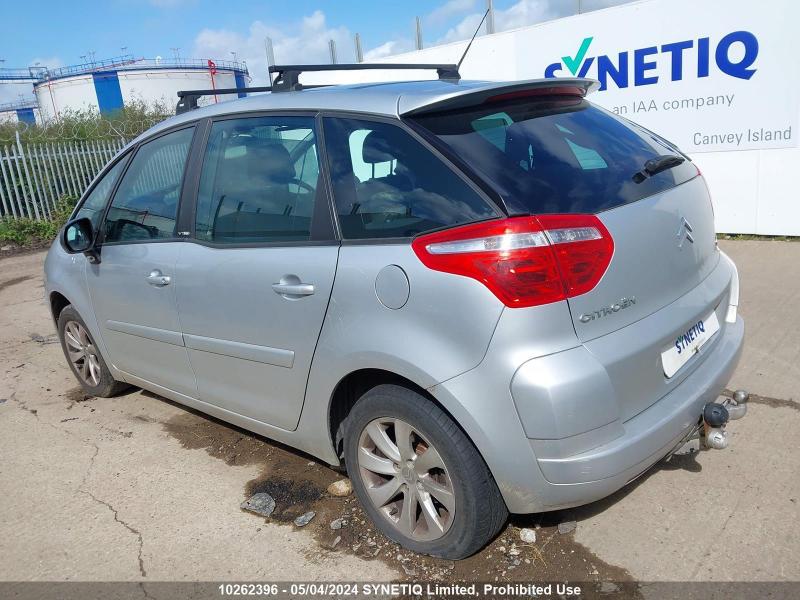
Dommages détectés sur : pare-choc arrière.
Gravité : mineur